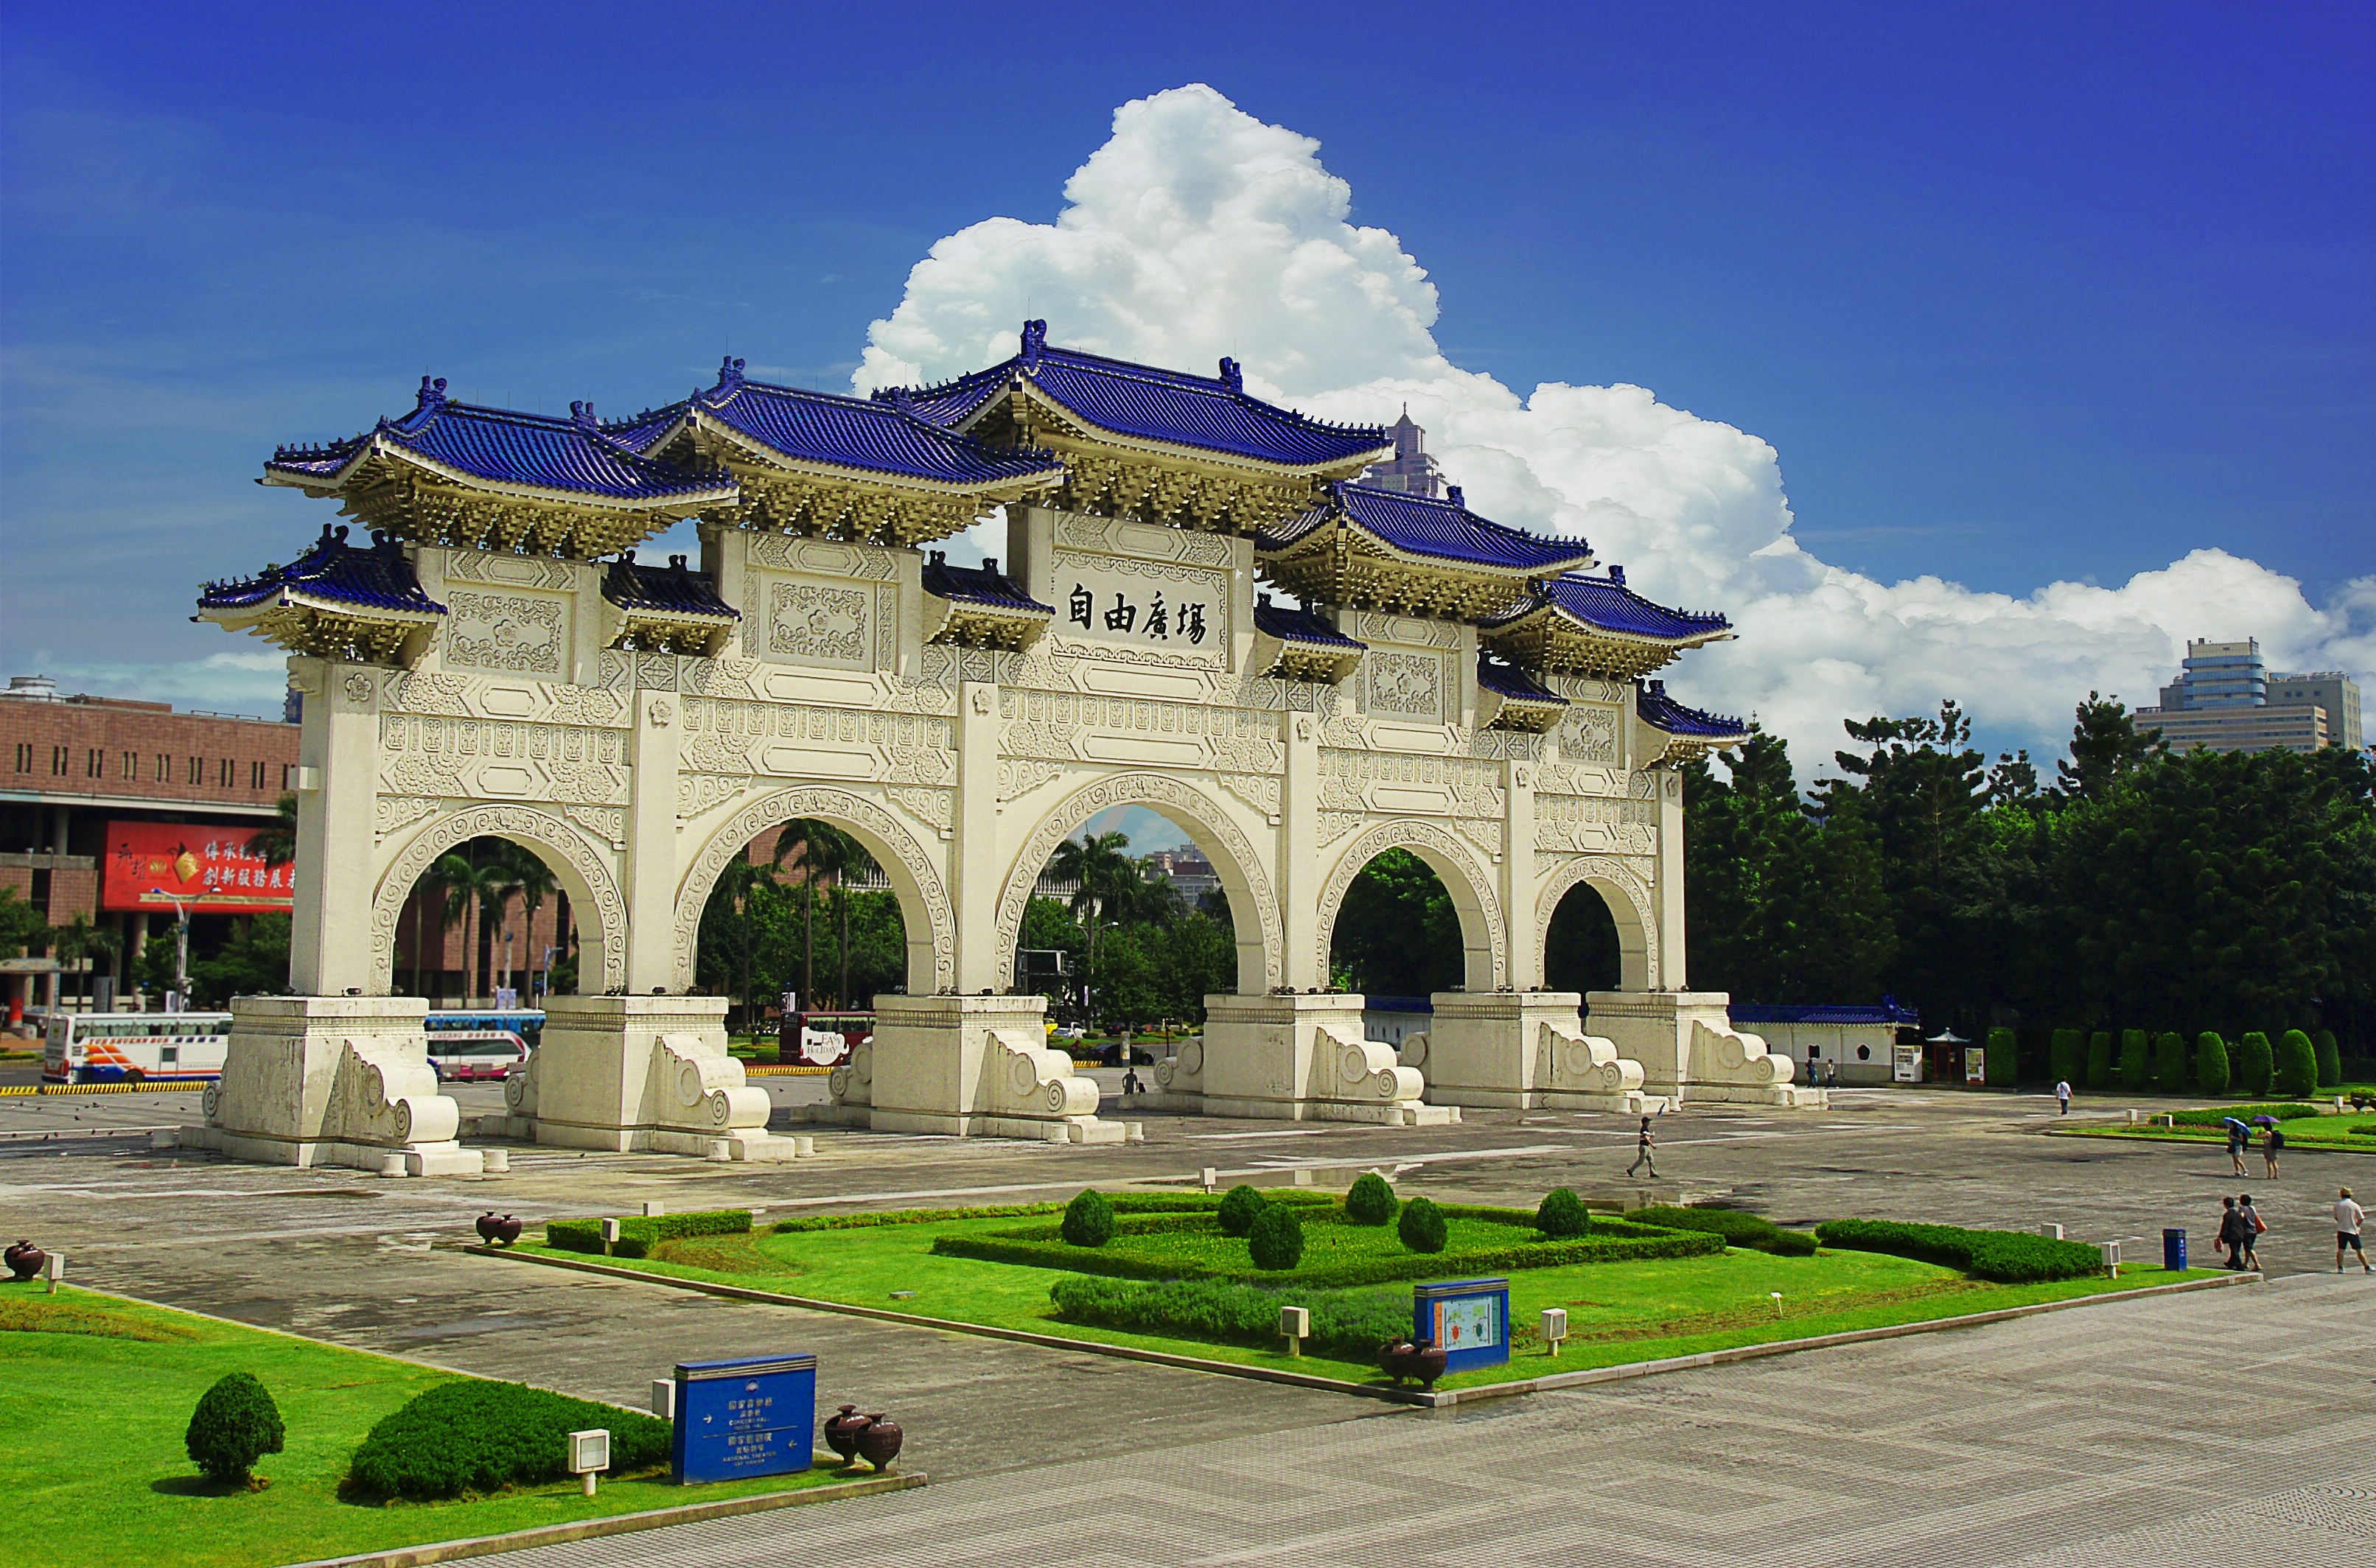
outdoor, architecture, sun, building, palace, summer, vacation, tourist, travel, hall, plaza, square, park, asia, landmark, tourism, gate, leisure, place of worship, outdoors, sunny, national, memorial, place, fun, temple, liberty, town square, famous, taipei, taiwan, estate, vacations, destinations, sunny day, chiang, historic site, liberty square, chiang kai shek memorial hall, kaishek, memorial hall